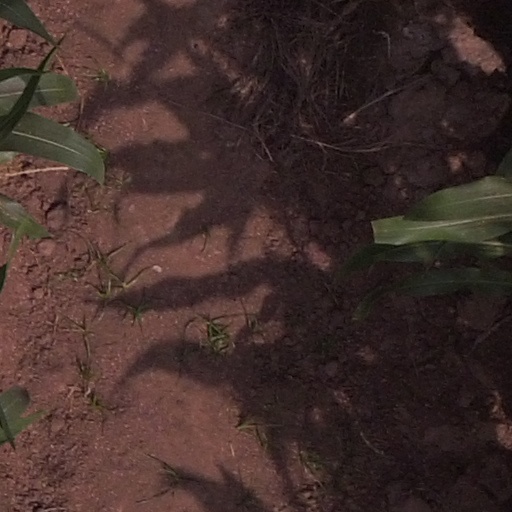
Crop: maize; corn